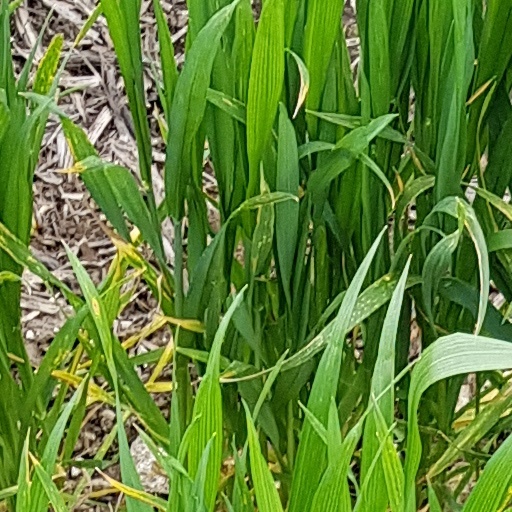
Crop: wheat